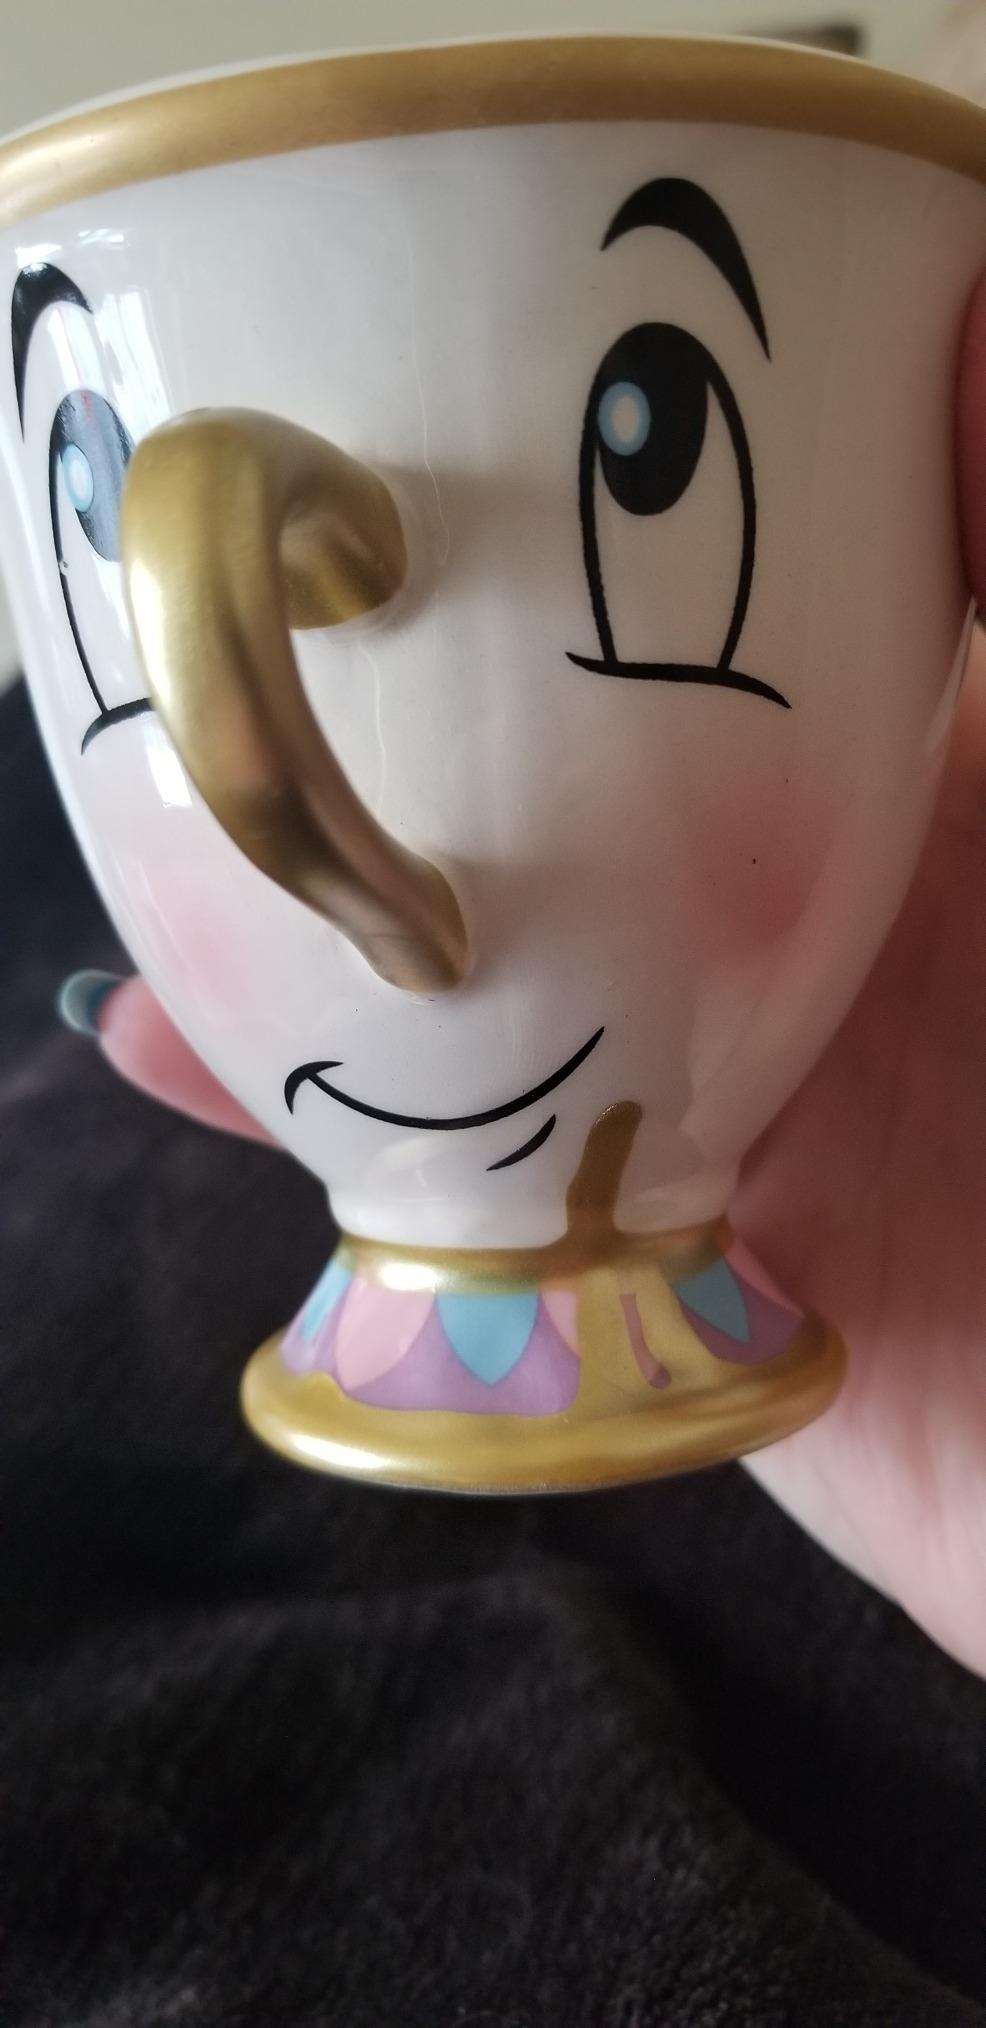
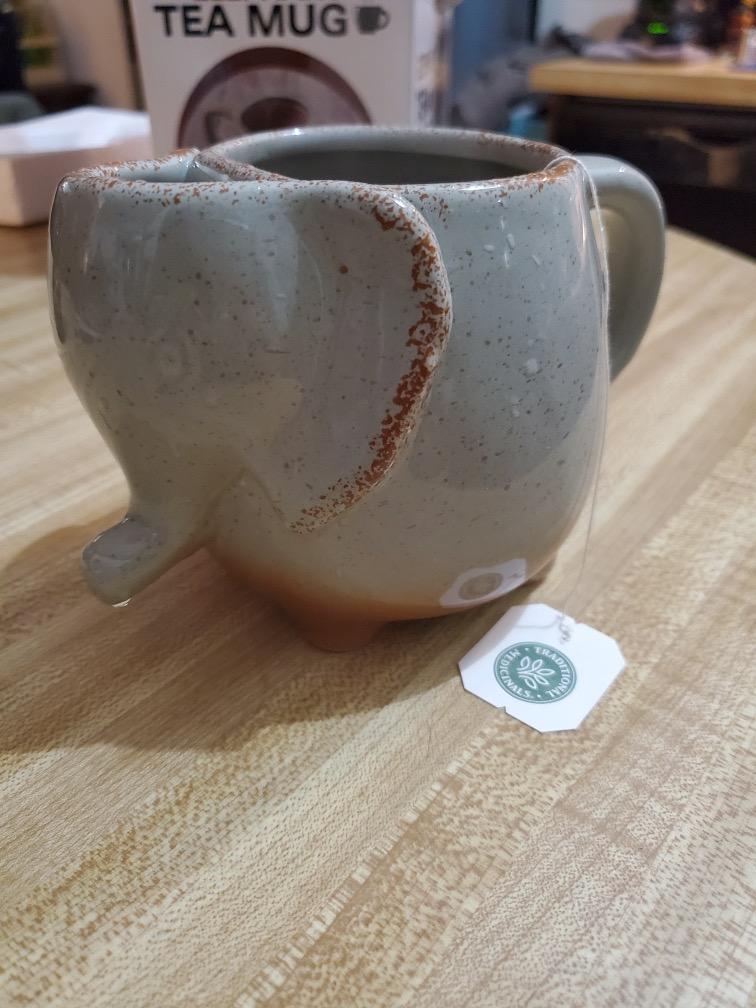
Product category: items_mug
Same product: no